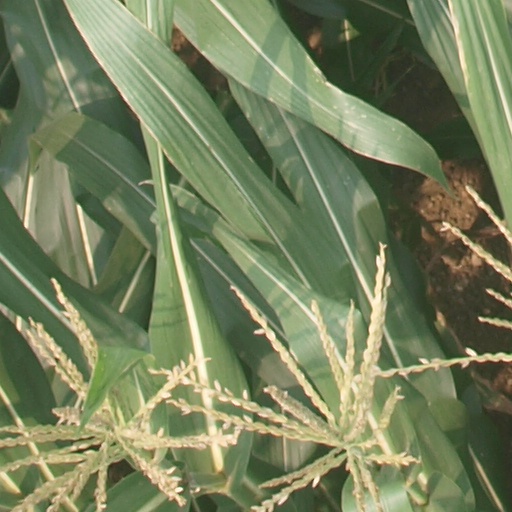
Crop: maize; corn